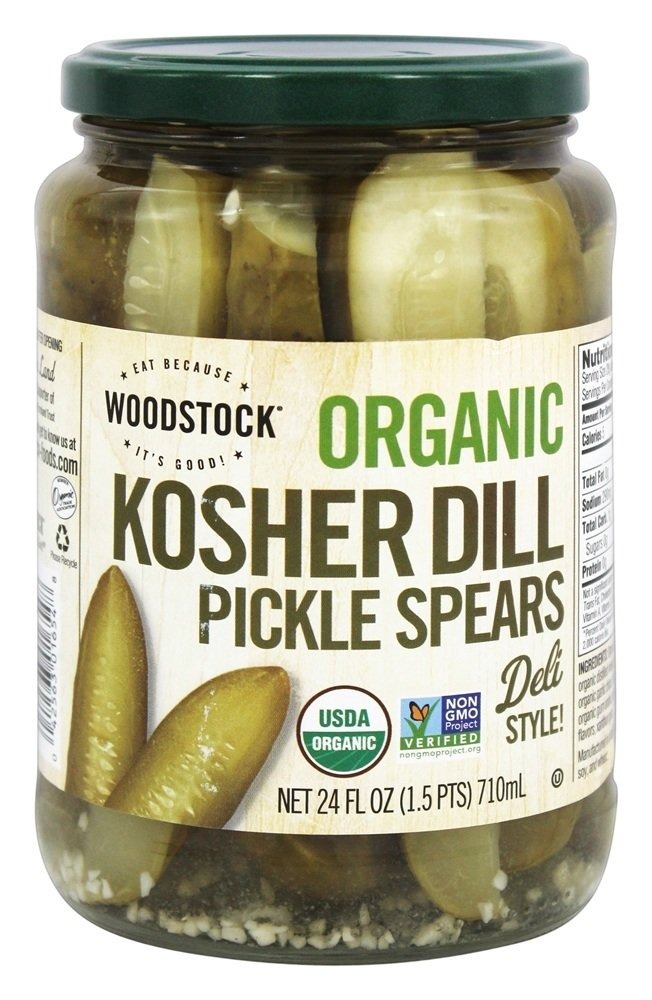
Item Name: Organic Kosher Dill Pickle; Spears
Value: 1.0
Unit: Count

Price: 49.99